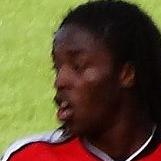
Age: 22